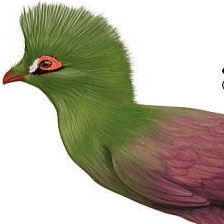
Species: GUINEA TURACO
Scientific name: TAURACO PERSA